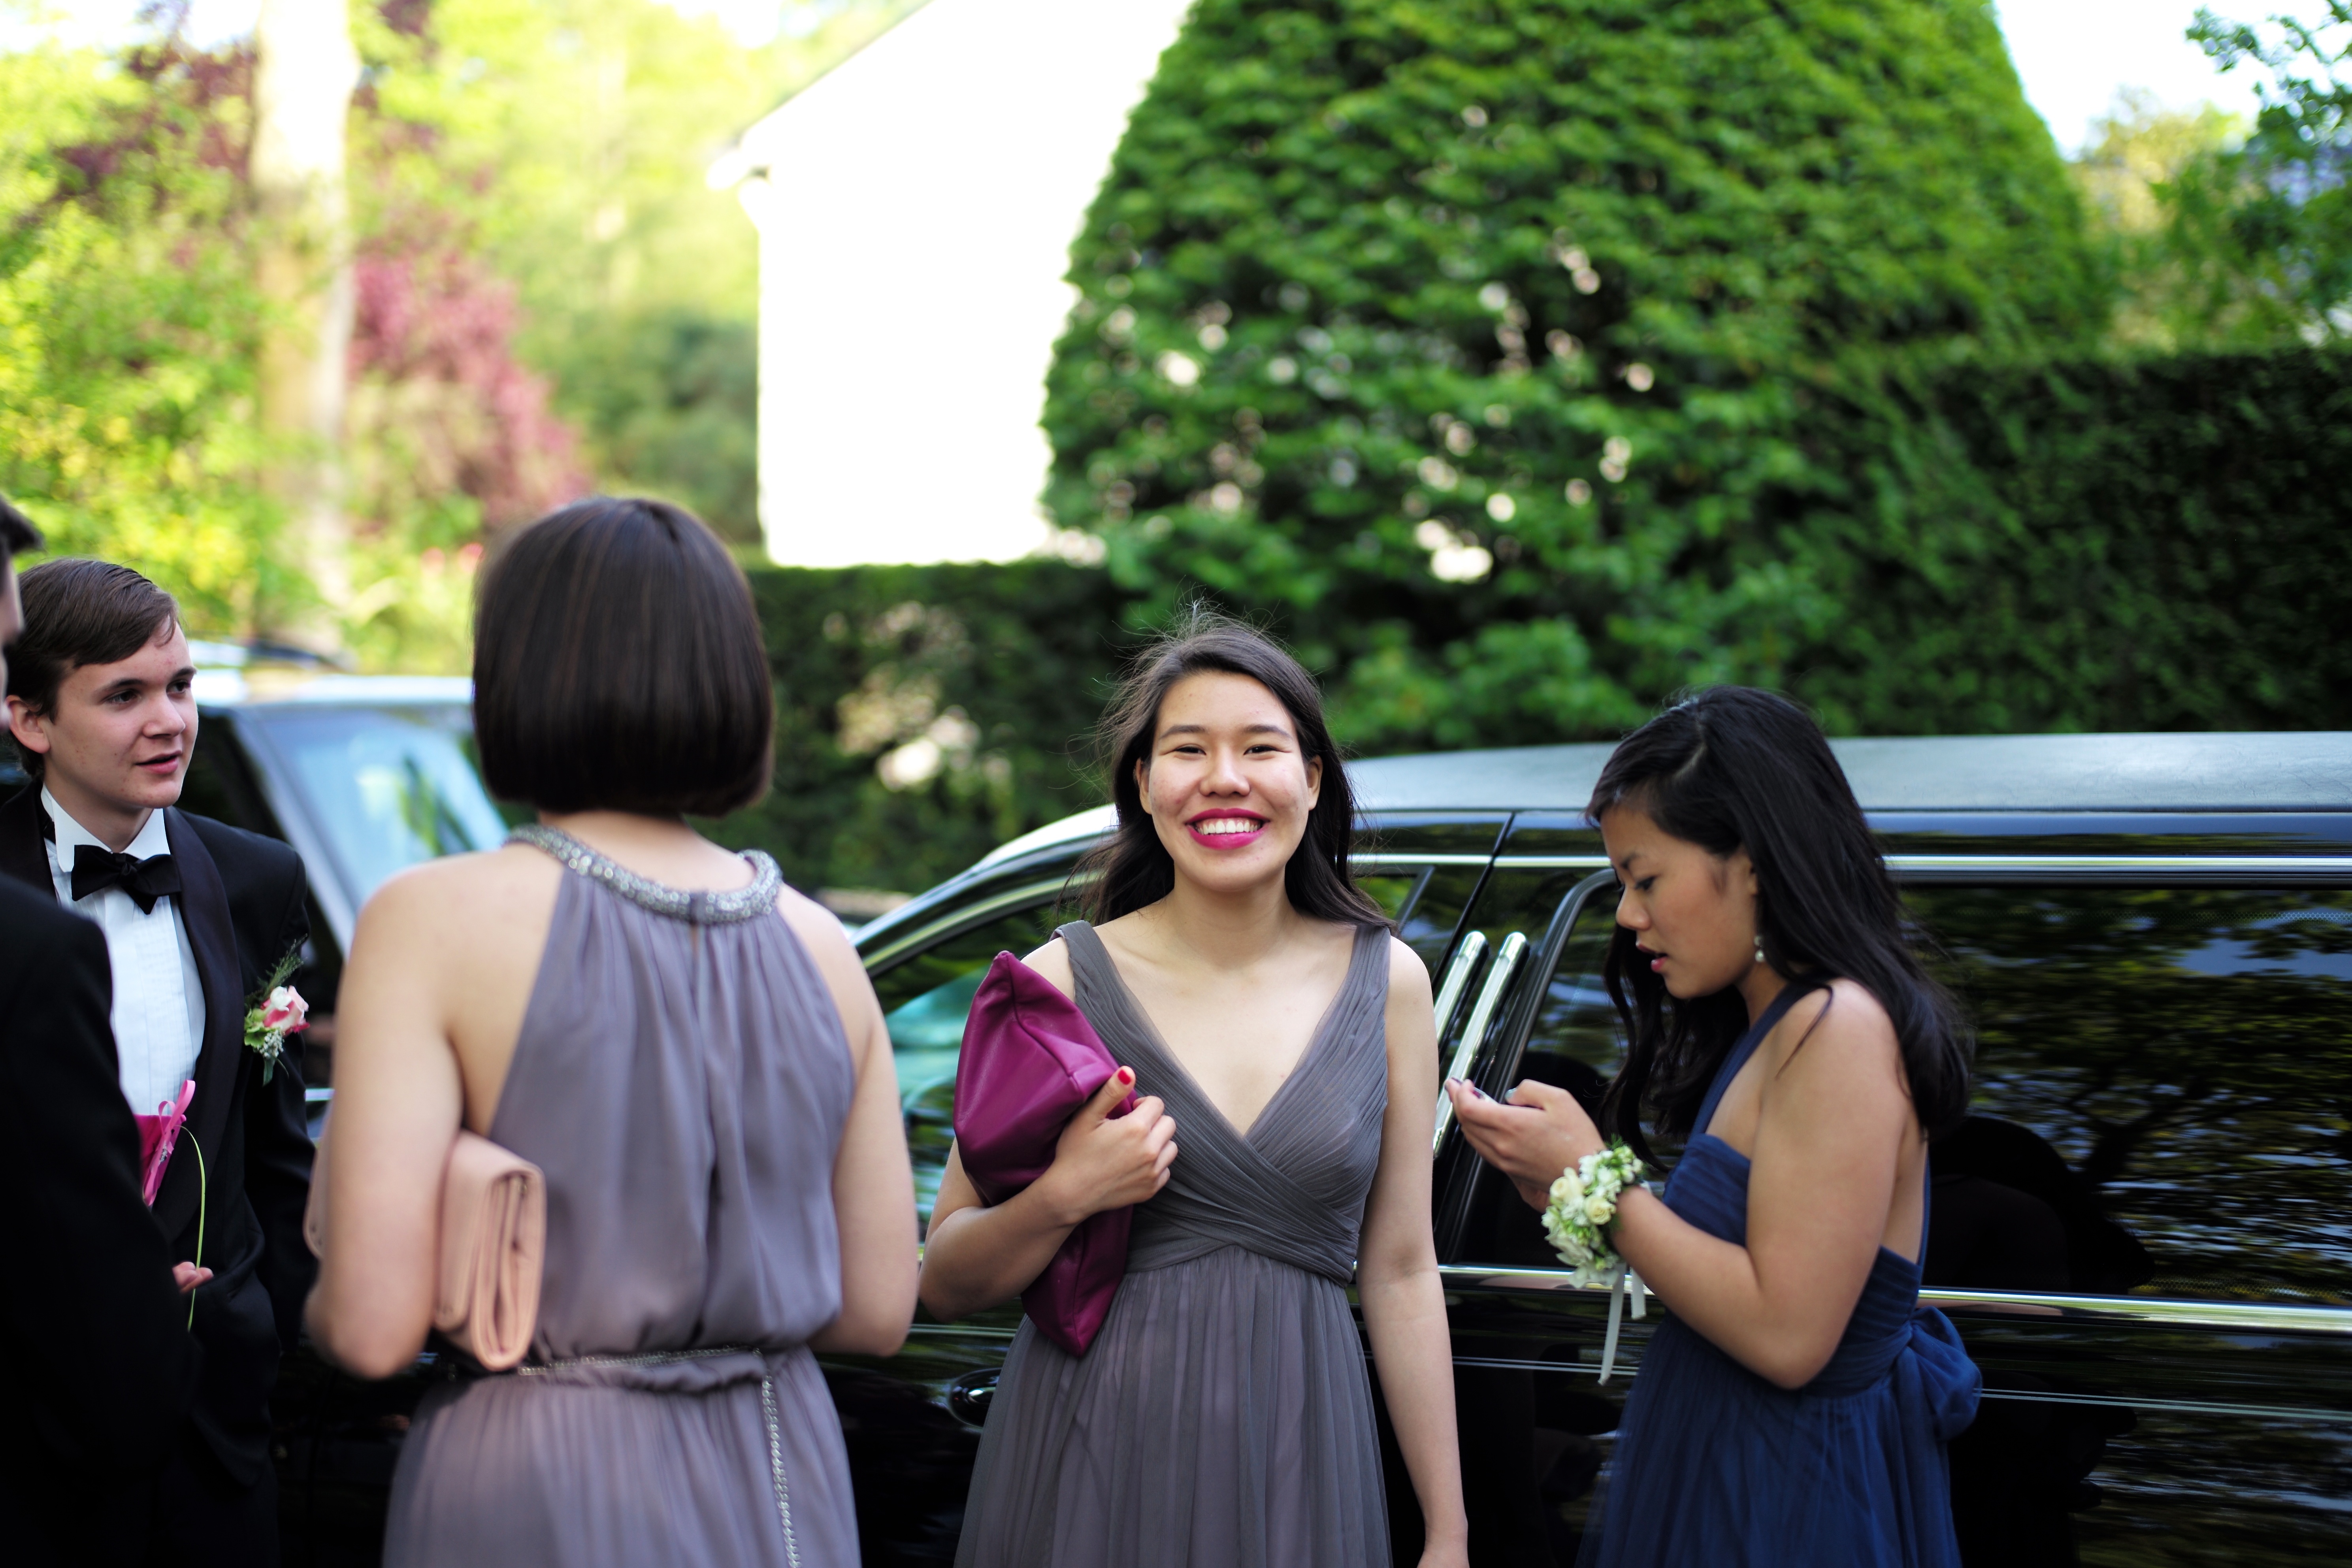
group, europe, portrait, spring, couple, garden, ash, wedding, bride, 2014, ceremony, holland, netherlands, m, 50mm, f14, party, event, highschool, leica, 240, summilux, wassenaar, prom, typ